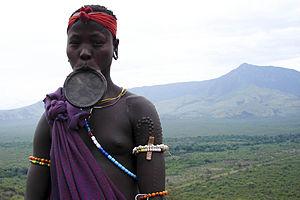
Femme murzi (Ethiopie)
Les peuples d'Éthiopie sont utilisés depuis 1991 comme base du «fédéralisme ethnique» autour duquel est structurée l'organisation interne du pays. Les régions administratives sont nommées à partir de déterminants «ethniques» présumés caractériser la majorité des habitants.
Le Parc national de Mago est un parc national d'Éthiopie. Il est situé au sud-ouest du pays, à 809 km d'Addis-Abeba, via Arba Minch et Jinka.
Le Parc national de l'Omo est l'un des neuf parcs nationaux d'Éthiopie. Il est situé au Sud-Ouest du pays dans la région des nations, nationalités et peuples du Sud, à 870 km d'Addis-Abeba. Le parc se trouve sur la rive ouest de la rivière Omo, sur la rive opposée du Parc national de Mago.